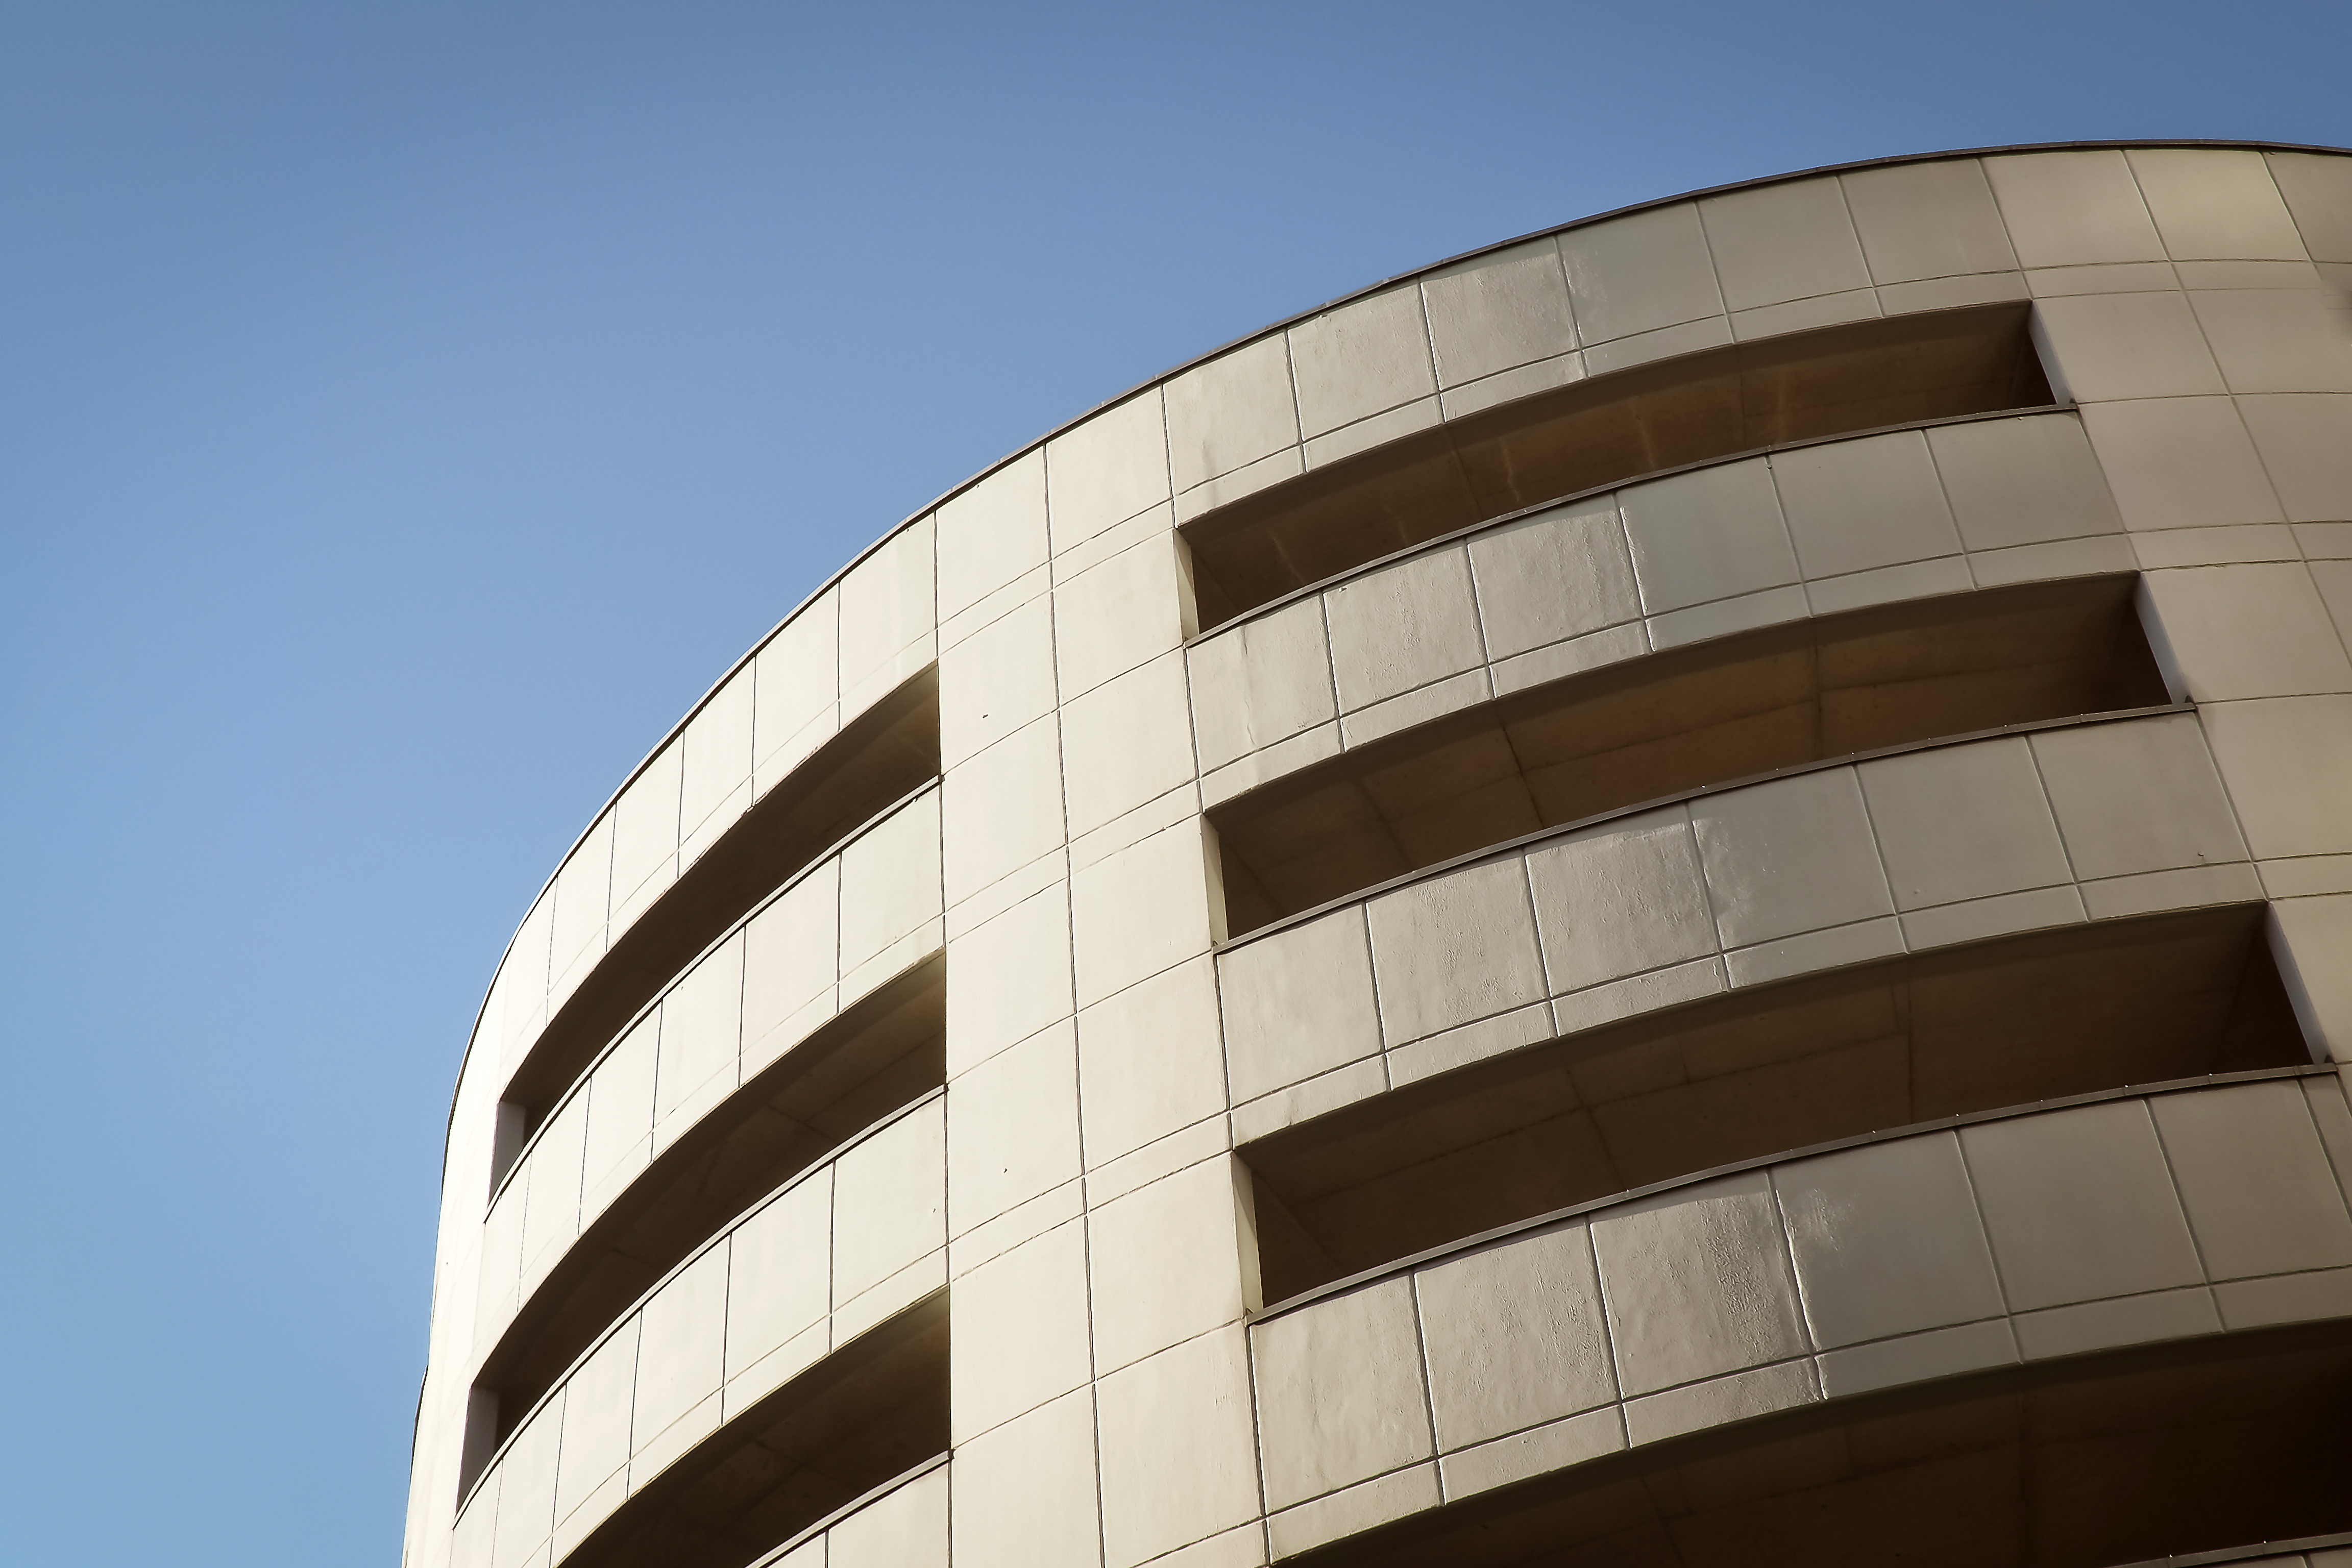
architecture, structure, sky, glass, perspective, building, city, home, skyscraper, urban, arch, high, office, facade, blue, modern, stadium, office building, tower block, blue sky, modern architecture, arena, skyscrapers, dome, low angle shot, high rise office building, dusseldorf, high building, house facade, glass roof, man made object, sport venue